Clark Robinson Griggs

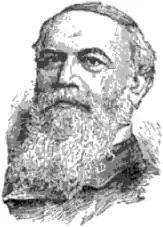

Clark Robinson Griggs (March 6, 1824 – December 7, 1915) was a member of the Illinois House of Representatives and mayor of Urbana, Illinois. Griggs previously served two terms in the Massachusetts House of Representatives before moving to Champaign County, Illinois in 1859. He also enlisted and served as a sutler in the Union Army during the American Civil War.